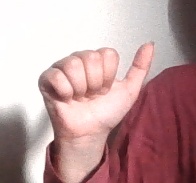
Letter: dhad